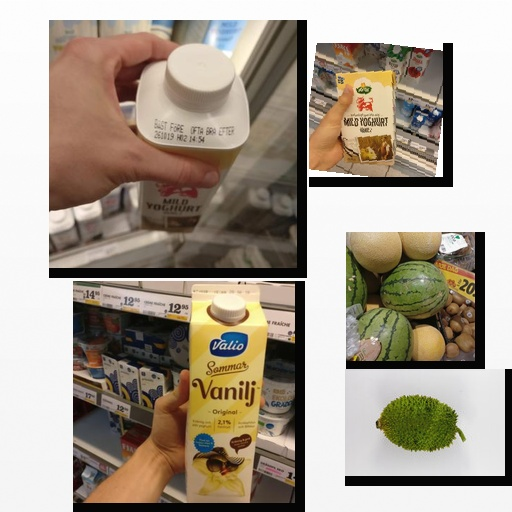
Food items: vanilla_yogurt, melon, spiny_gourd, yoghurt, vanilla_yoghurt